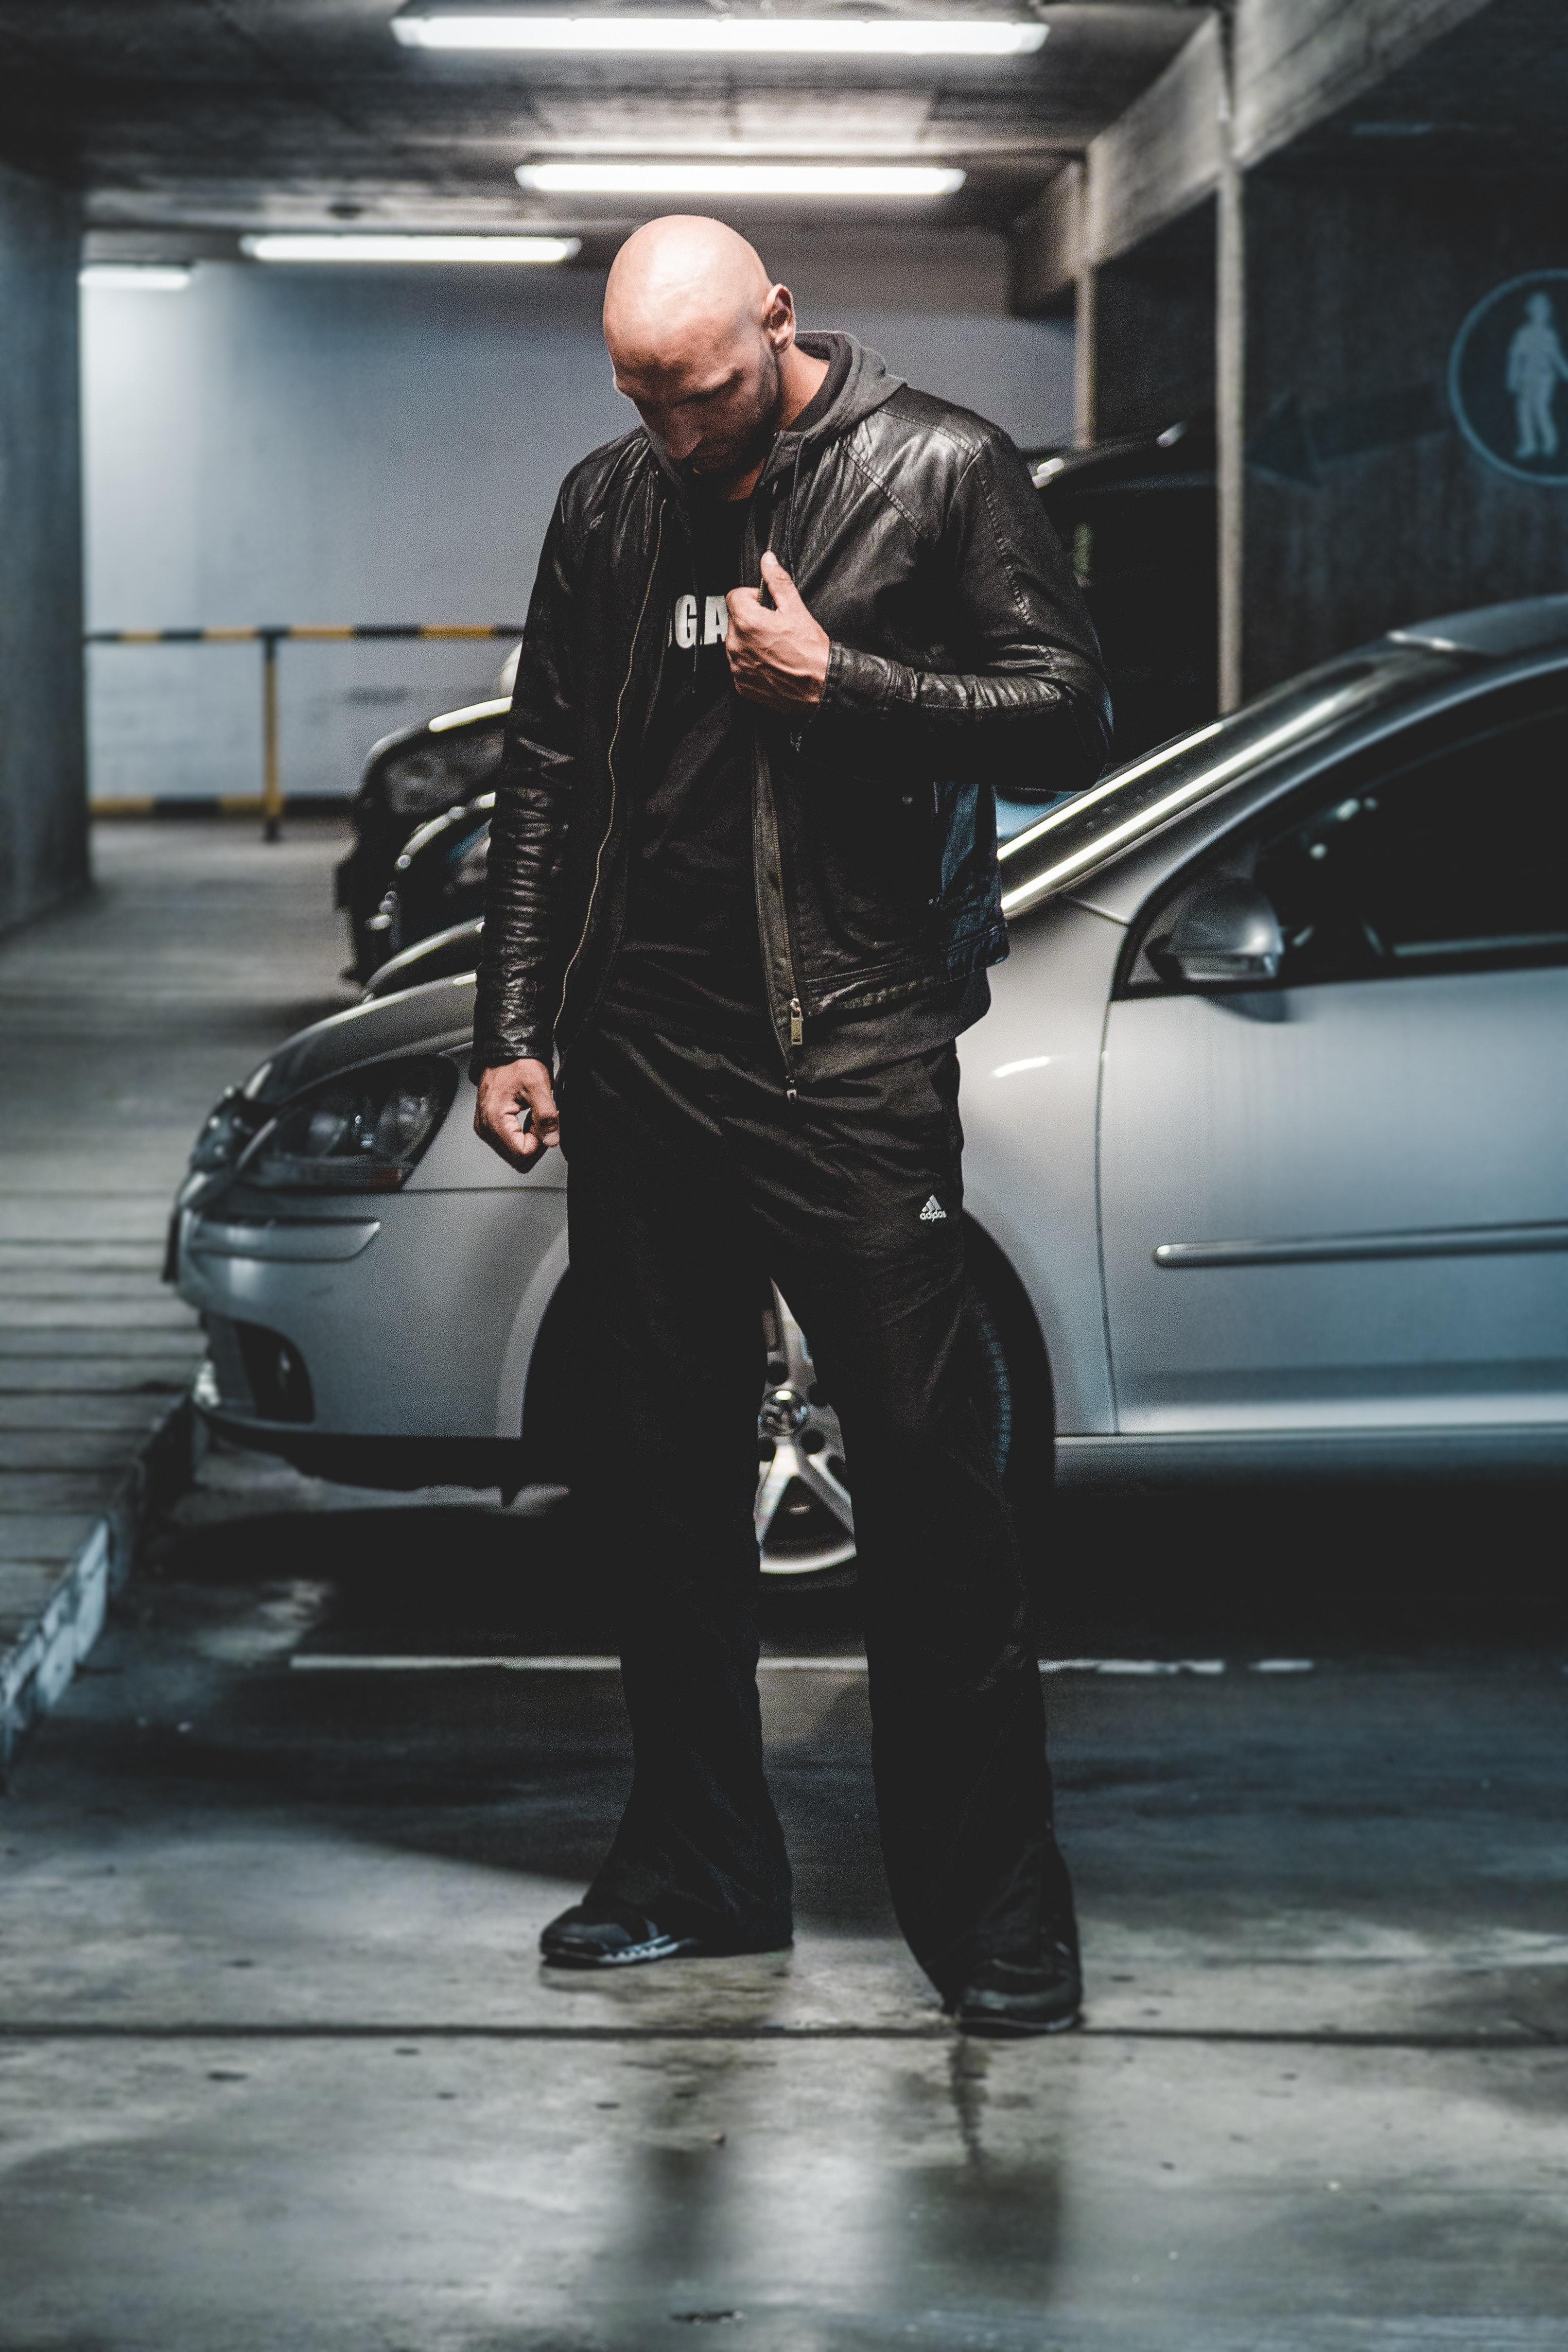
standing, street fashion, luxury vehicle, jeans, fashion, leather, automotive design, vehicle door, car, jacket, footwear, vehicle, leg, photography, outerwear, leather jacket, personal luxury car, textile, mid size car, street, shoe, family car, denim, city car, trousers, photo shoot, road, black hair